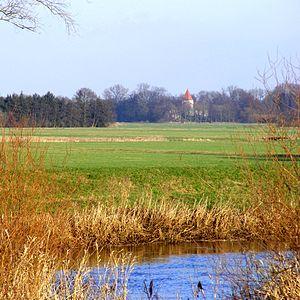
Lilienthal est une municipalité de l'arrondissement d'Osterholz en Basse-Saxe.